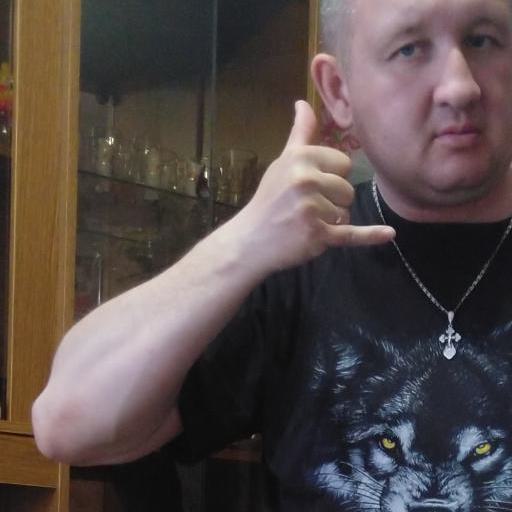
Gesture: call